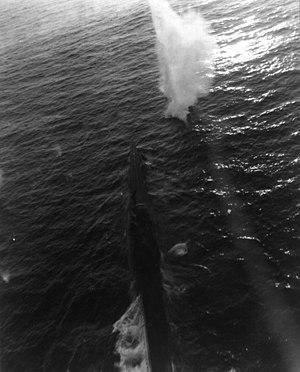
L'Unterseeboot 575 ou U-575 est un sous-marin allemand de type VIIC utilisé par la Kriegsmarine pendant la Seconde Guerre mondiale.